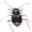
Label: beetle